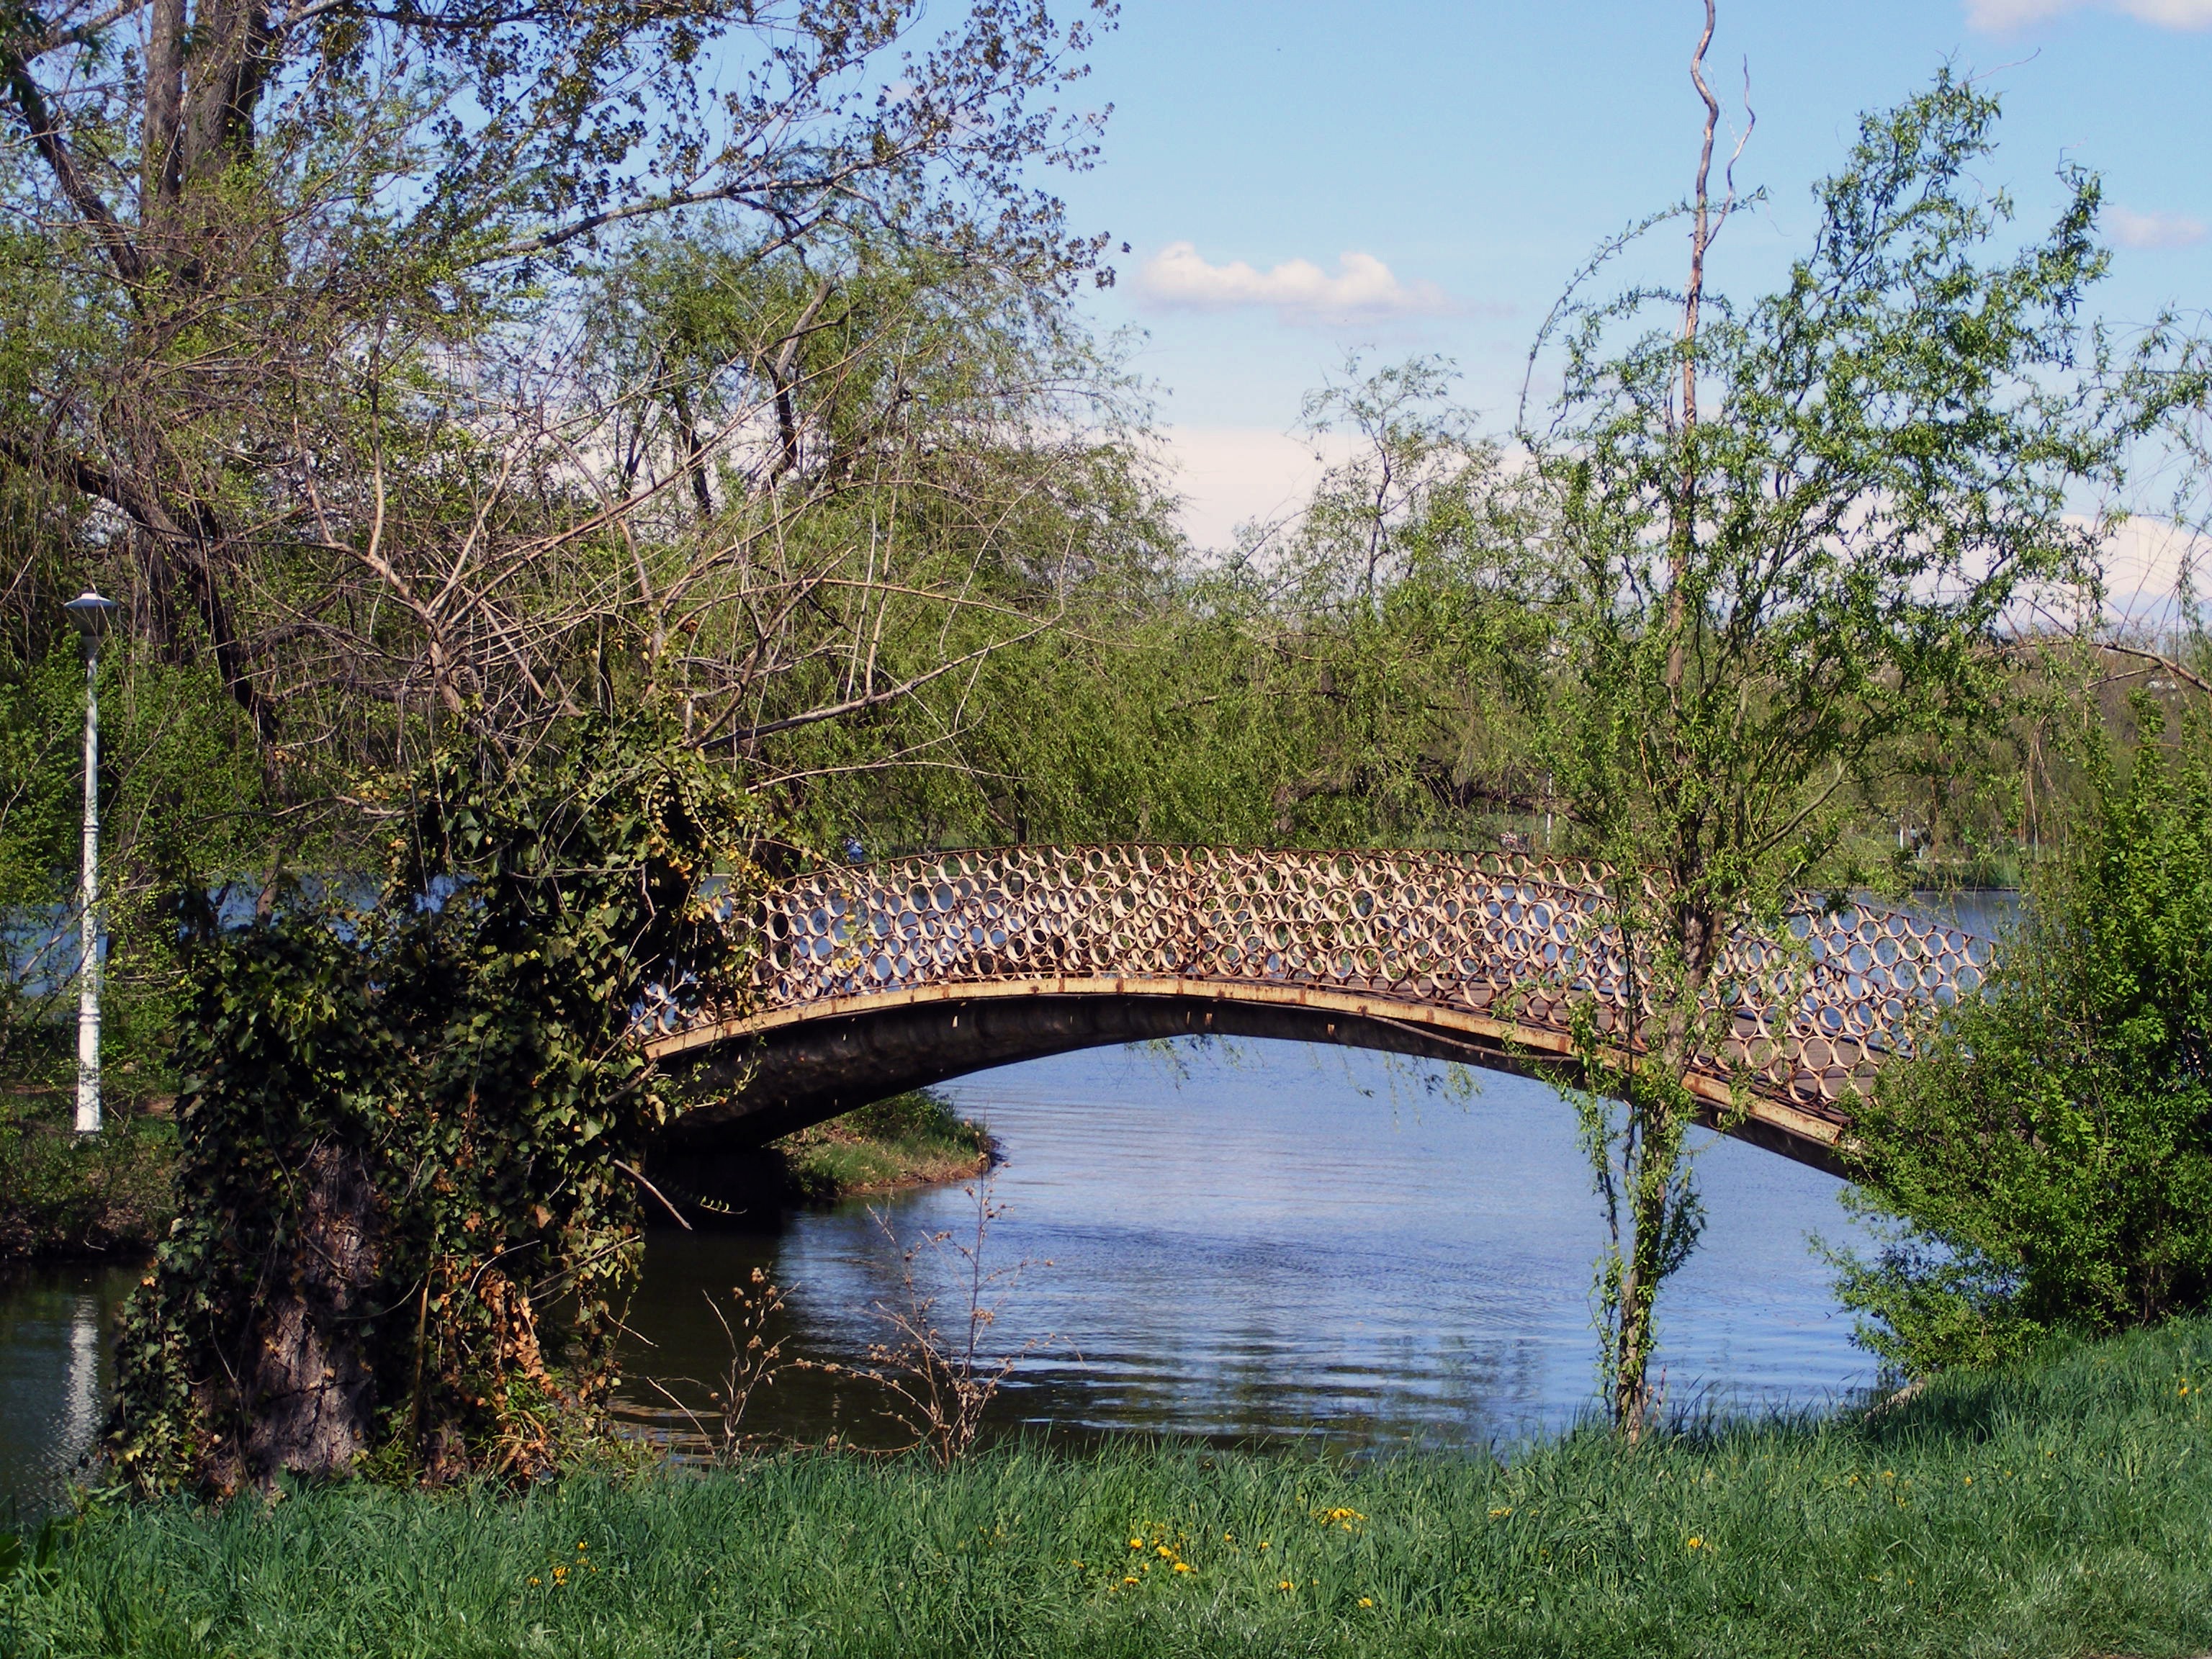
landscape, tree, water, nature, path, grass, plant, sky, bridge, skyline, leaf, lake, view, river, canal, travel, pond, transportation, reflection, tranquil, romantic, reservoir, attraction, garden, waterfront, waterway, outdoors, bank, vegetation, wetland, floodplain, scene, watercourse, nature reserve, arch bridge, riparian zone, lacustrine plain